Sapphire (color)

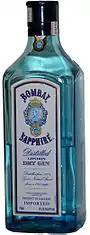
A bottle of Bombay Sapphire gin

Sapphire is a saturated shade of blue, referring to the gemstone of the same name. Sapphire gems most commonly occur in a range of blue shades, although they can come in many different colors. Other names for variations of the color sapphire are blue sapphire or sapphire blue, shown below.